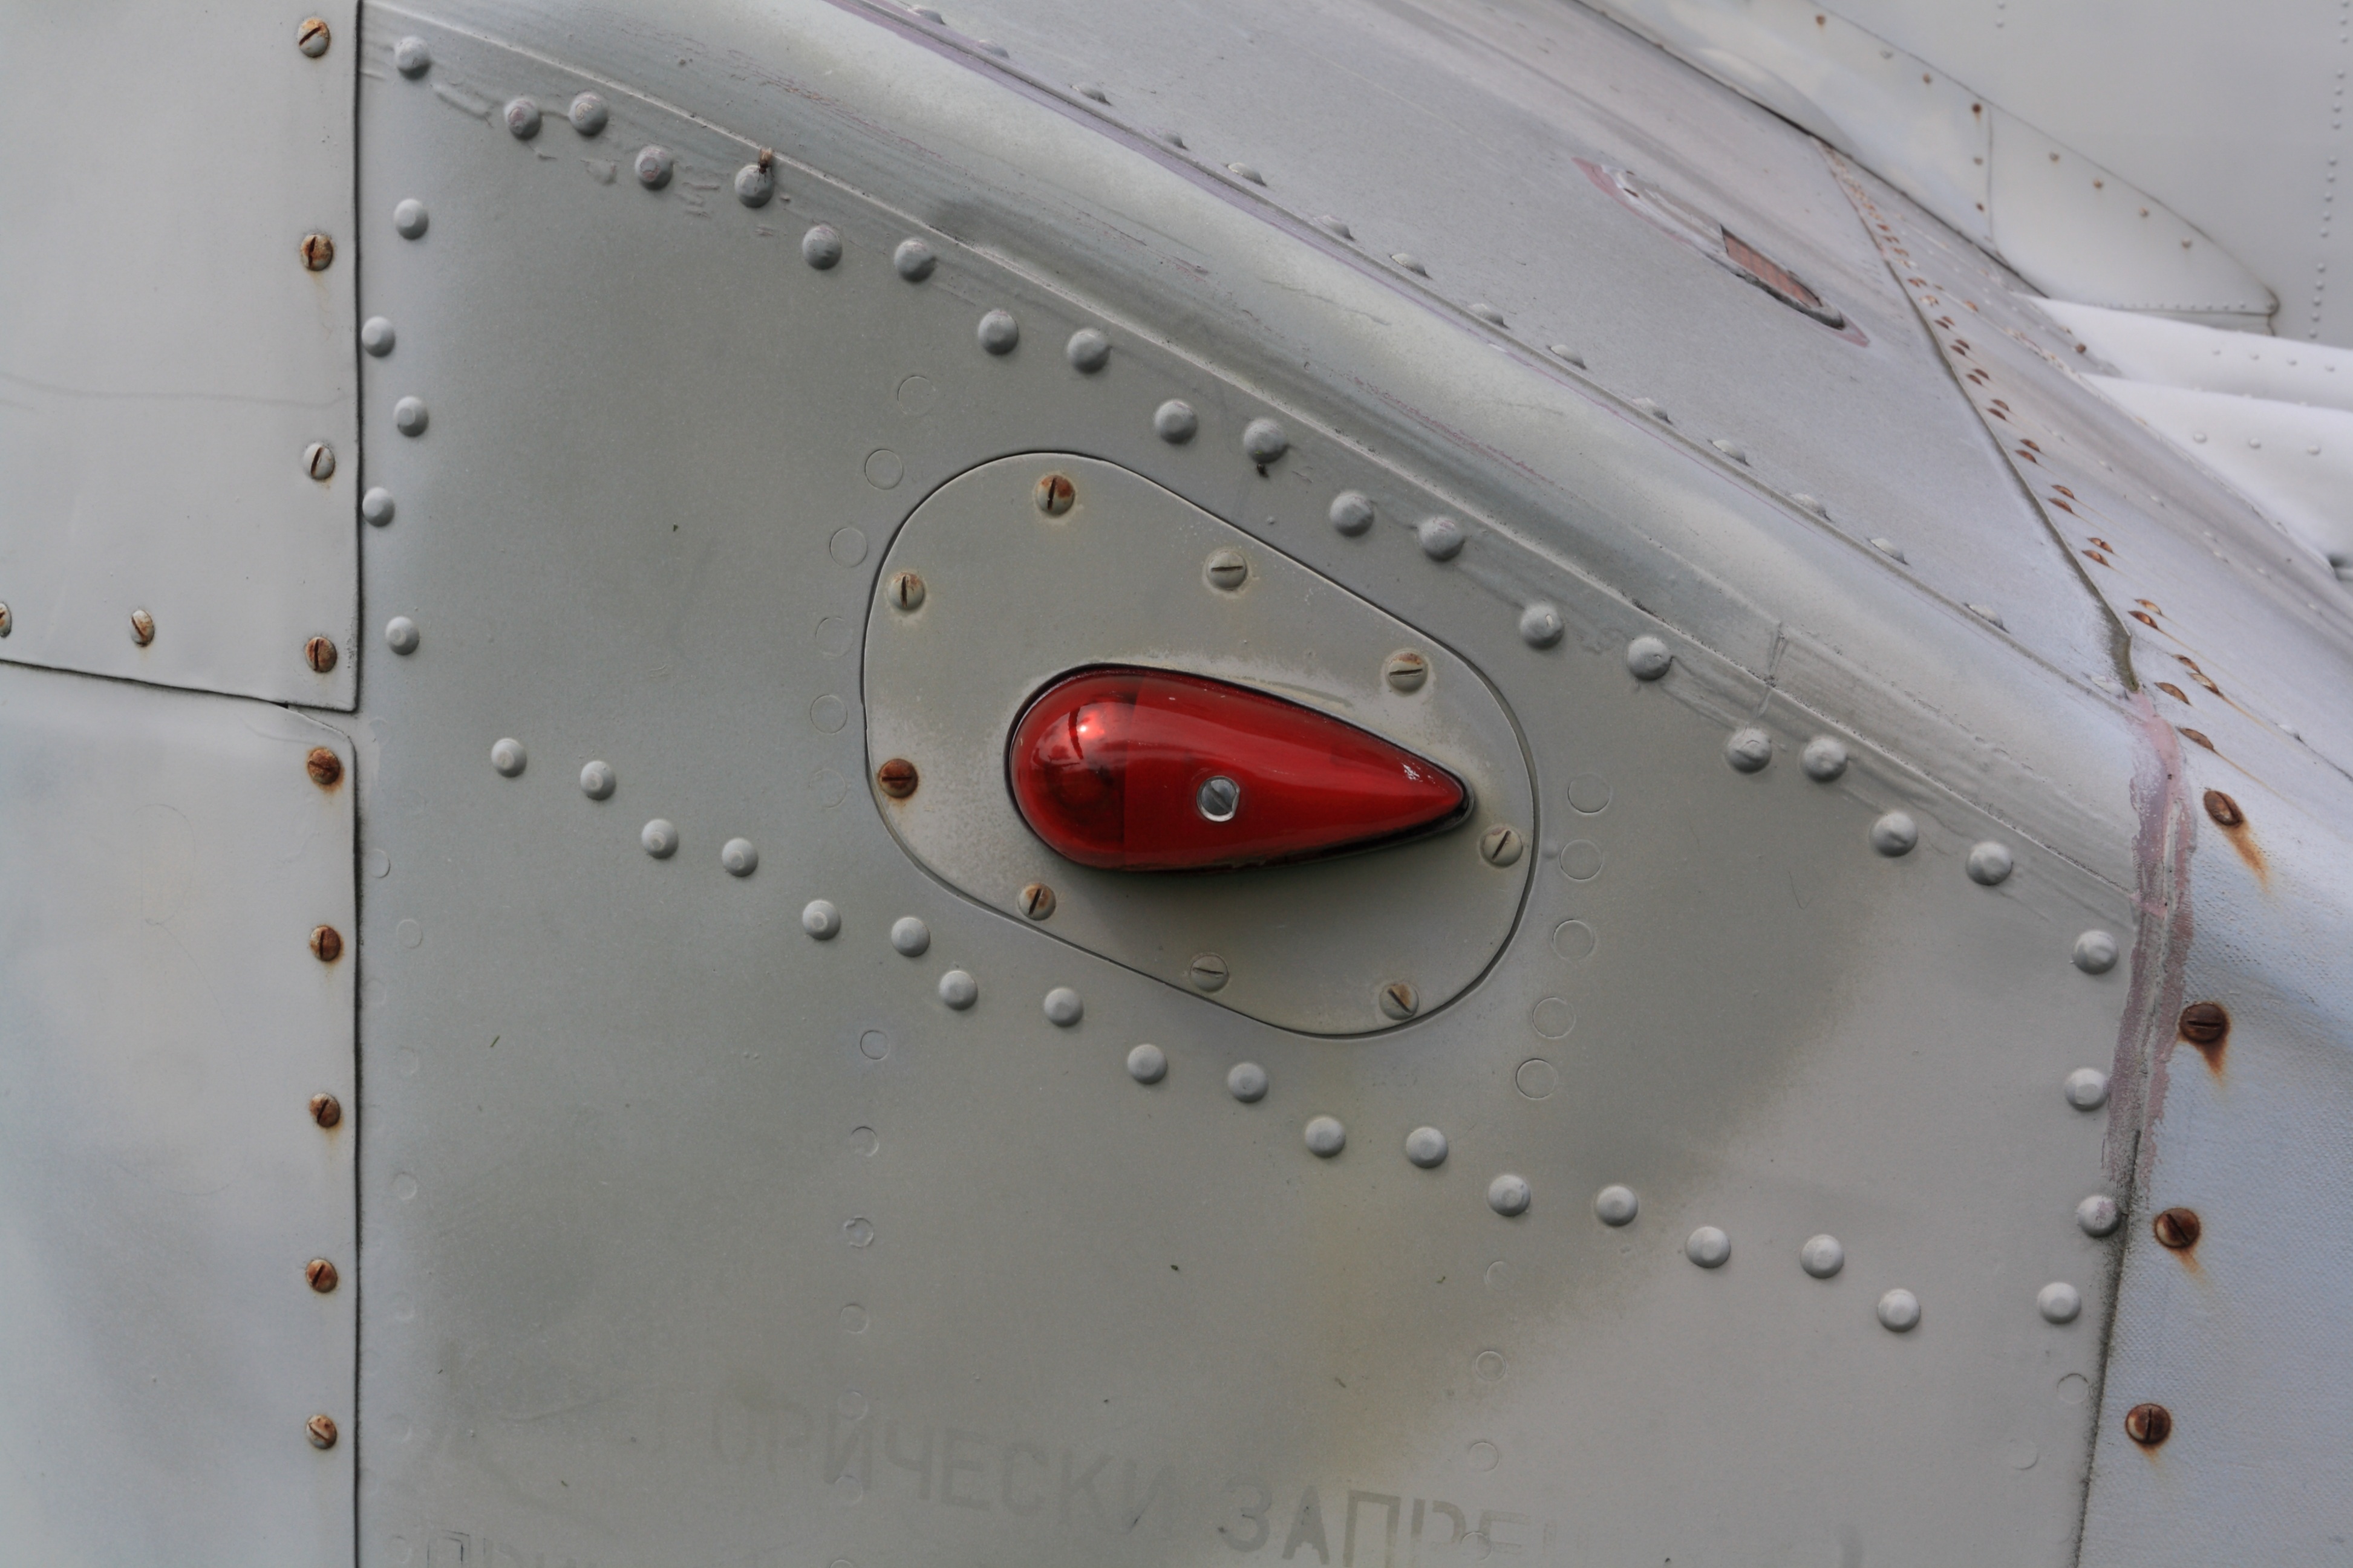
wing, white, military, red, museum, aviation, helicopter, product, germany, chopper, combat, hermekeil